Kiyohiko Toyama

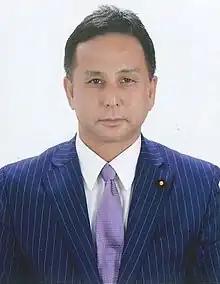
Official portrait, 2019

is a former Japanese politician of the New Komeito Party, who served as a member of the House of Councillors and the House of Representatives in the Diet (national legislature). A native of Chiba, Chiba, he graduated from Sōka University and received a Ph.D. in the study of peace from University of Bradford in the United Kingdom. He was elected to the House of Councillors for the first time in 2001.